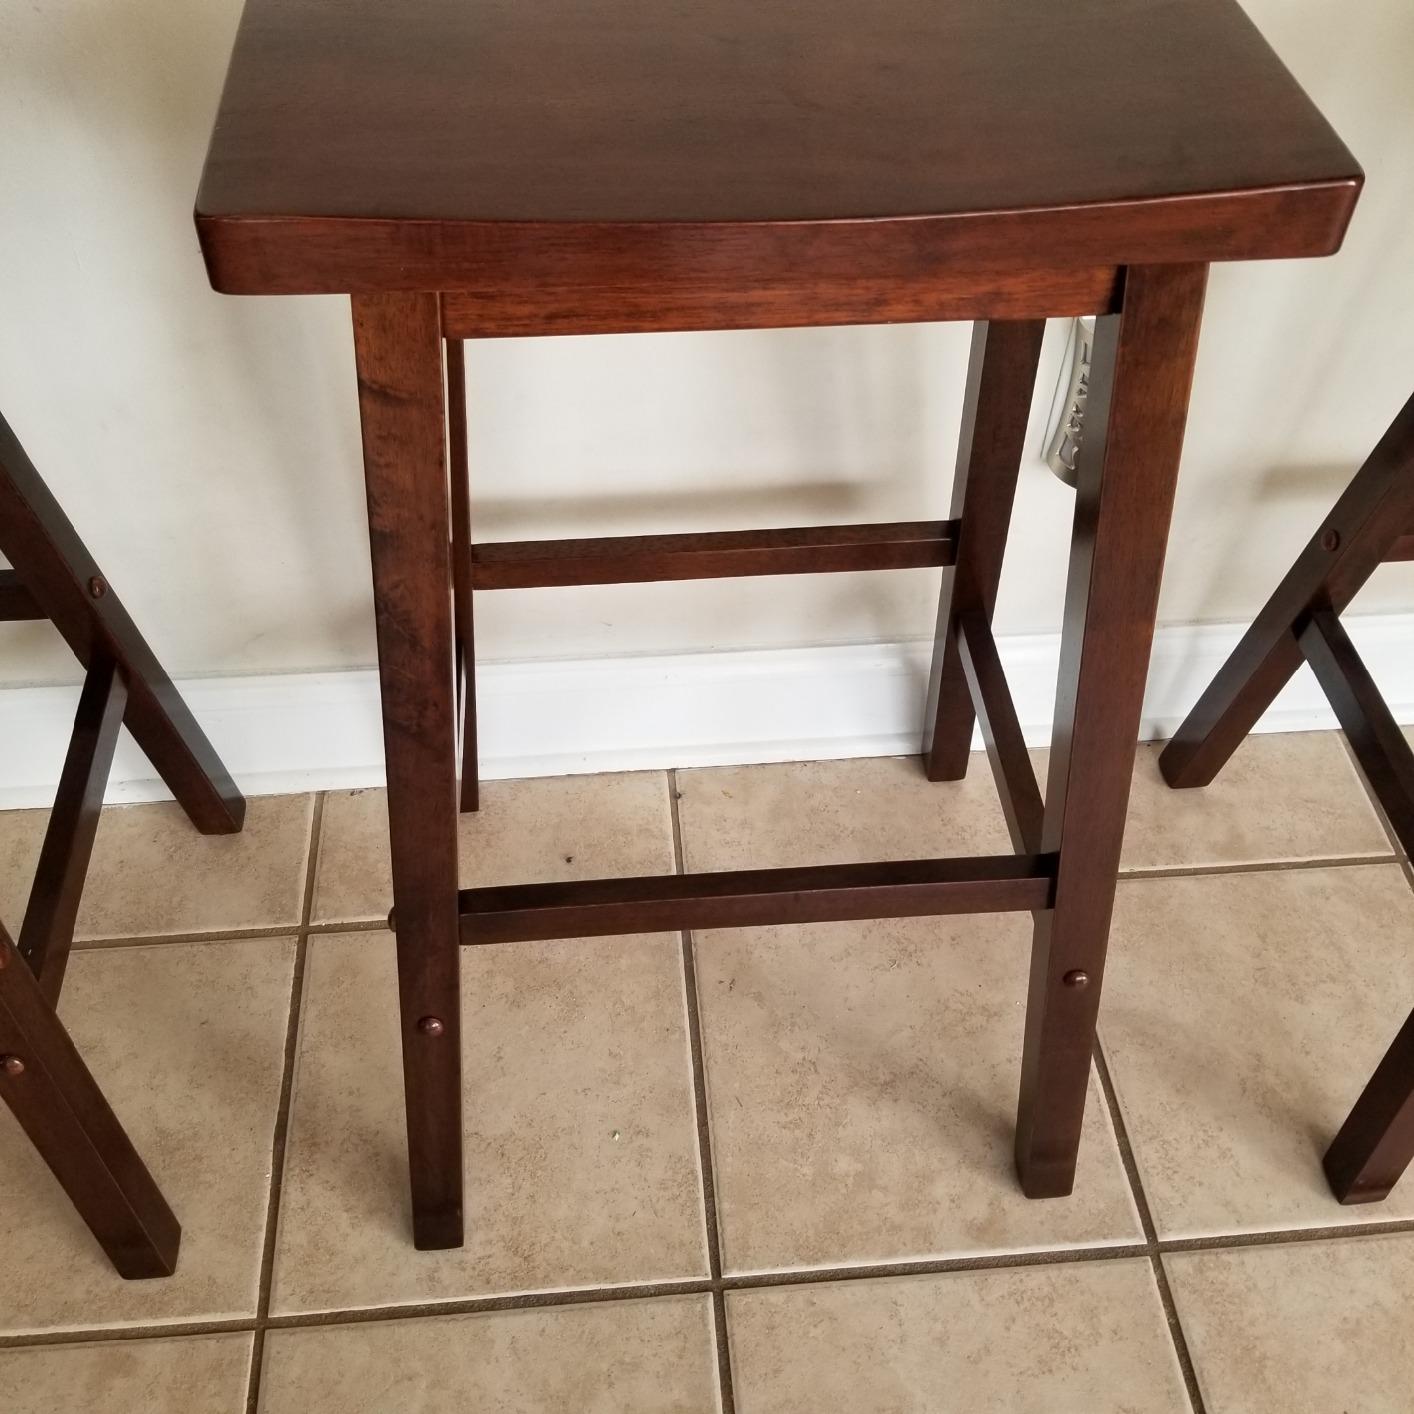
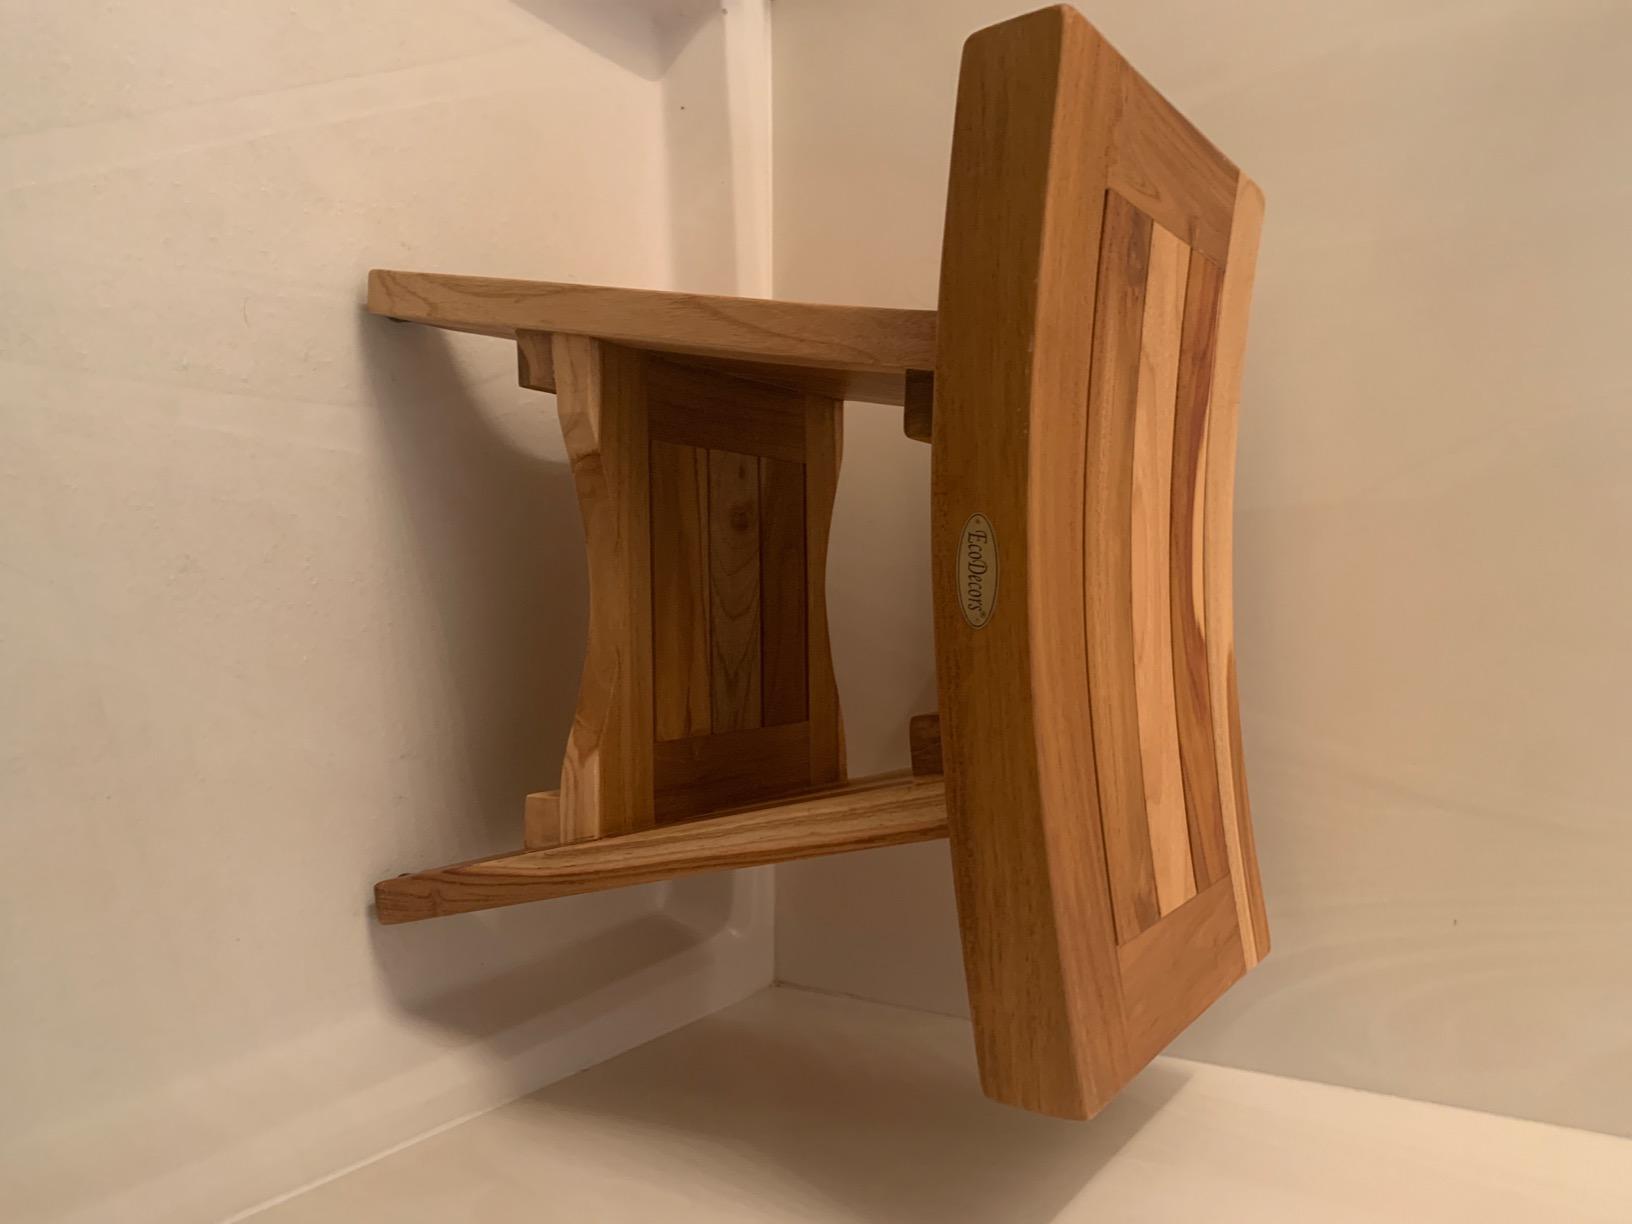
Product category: stool
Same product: no